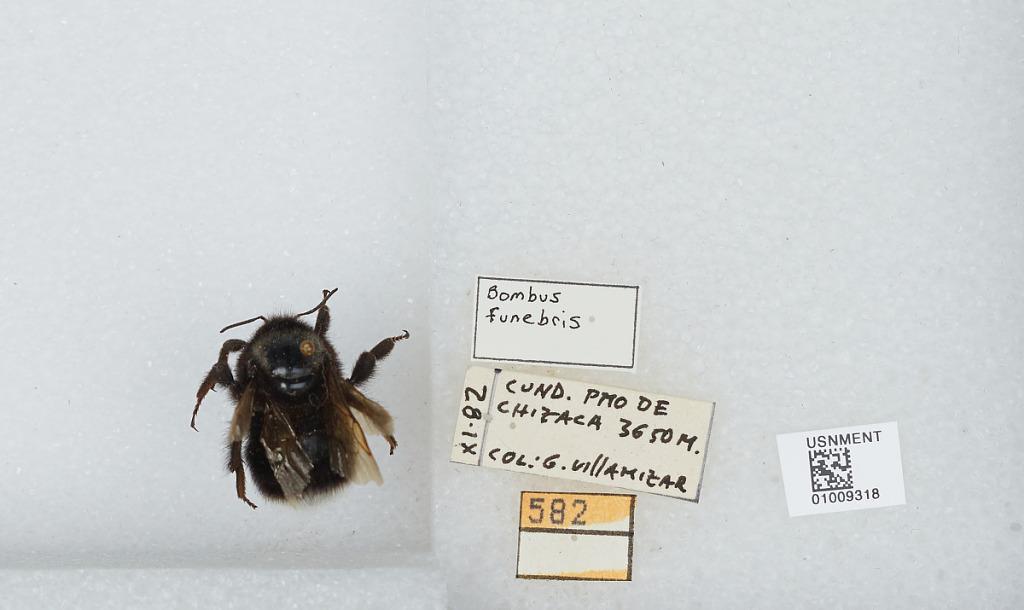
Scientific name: Bombus (Funebribombus) funebris funebris Smith
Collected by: G. Villamizar
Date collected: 1982-11-
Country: Colombia
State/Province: Bogota
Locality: Cund. PMO de Chisaca
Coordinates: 4.28439, -74.2092